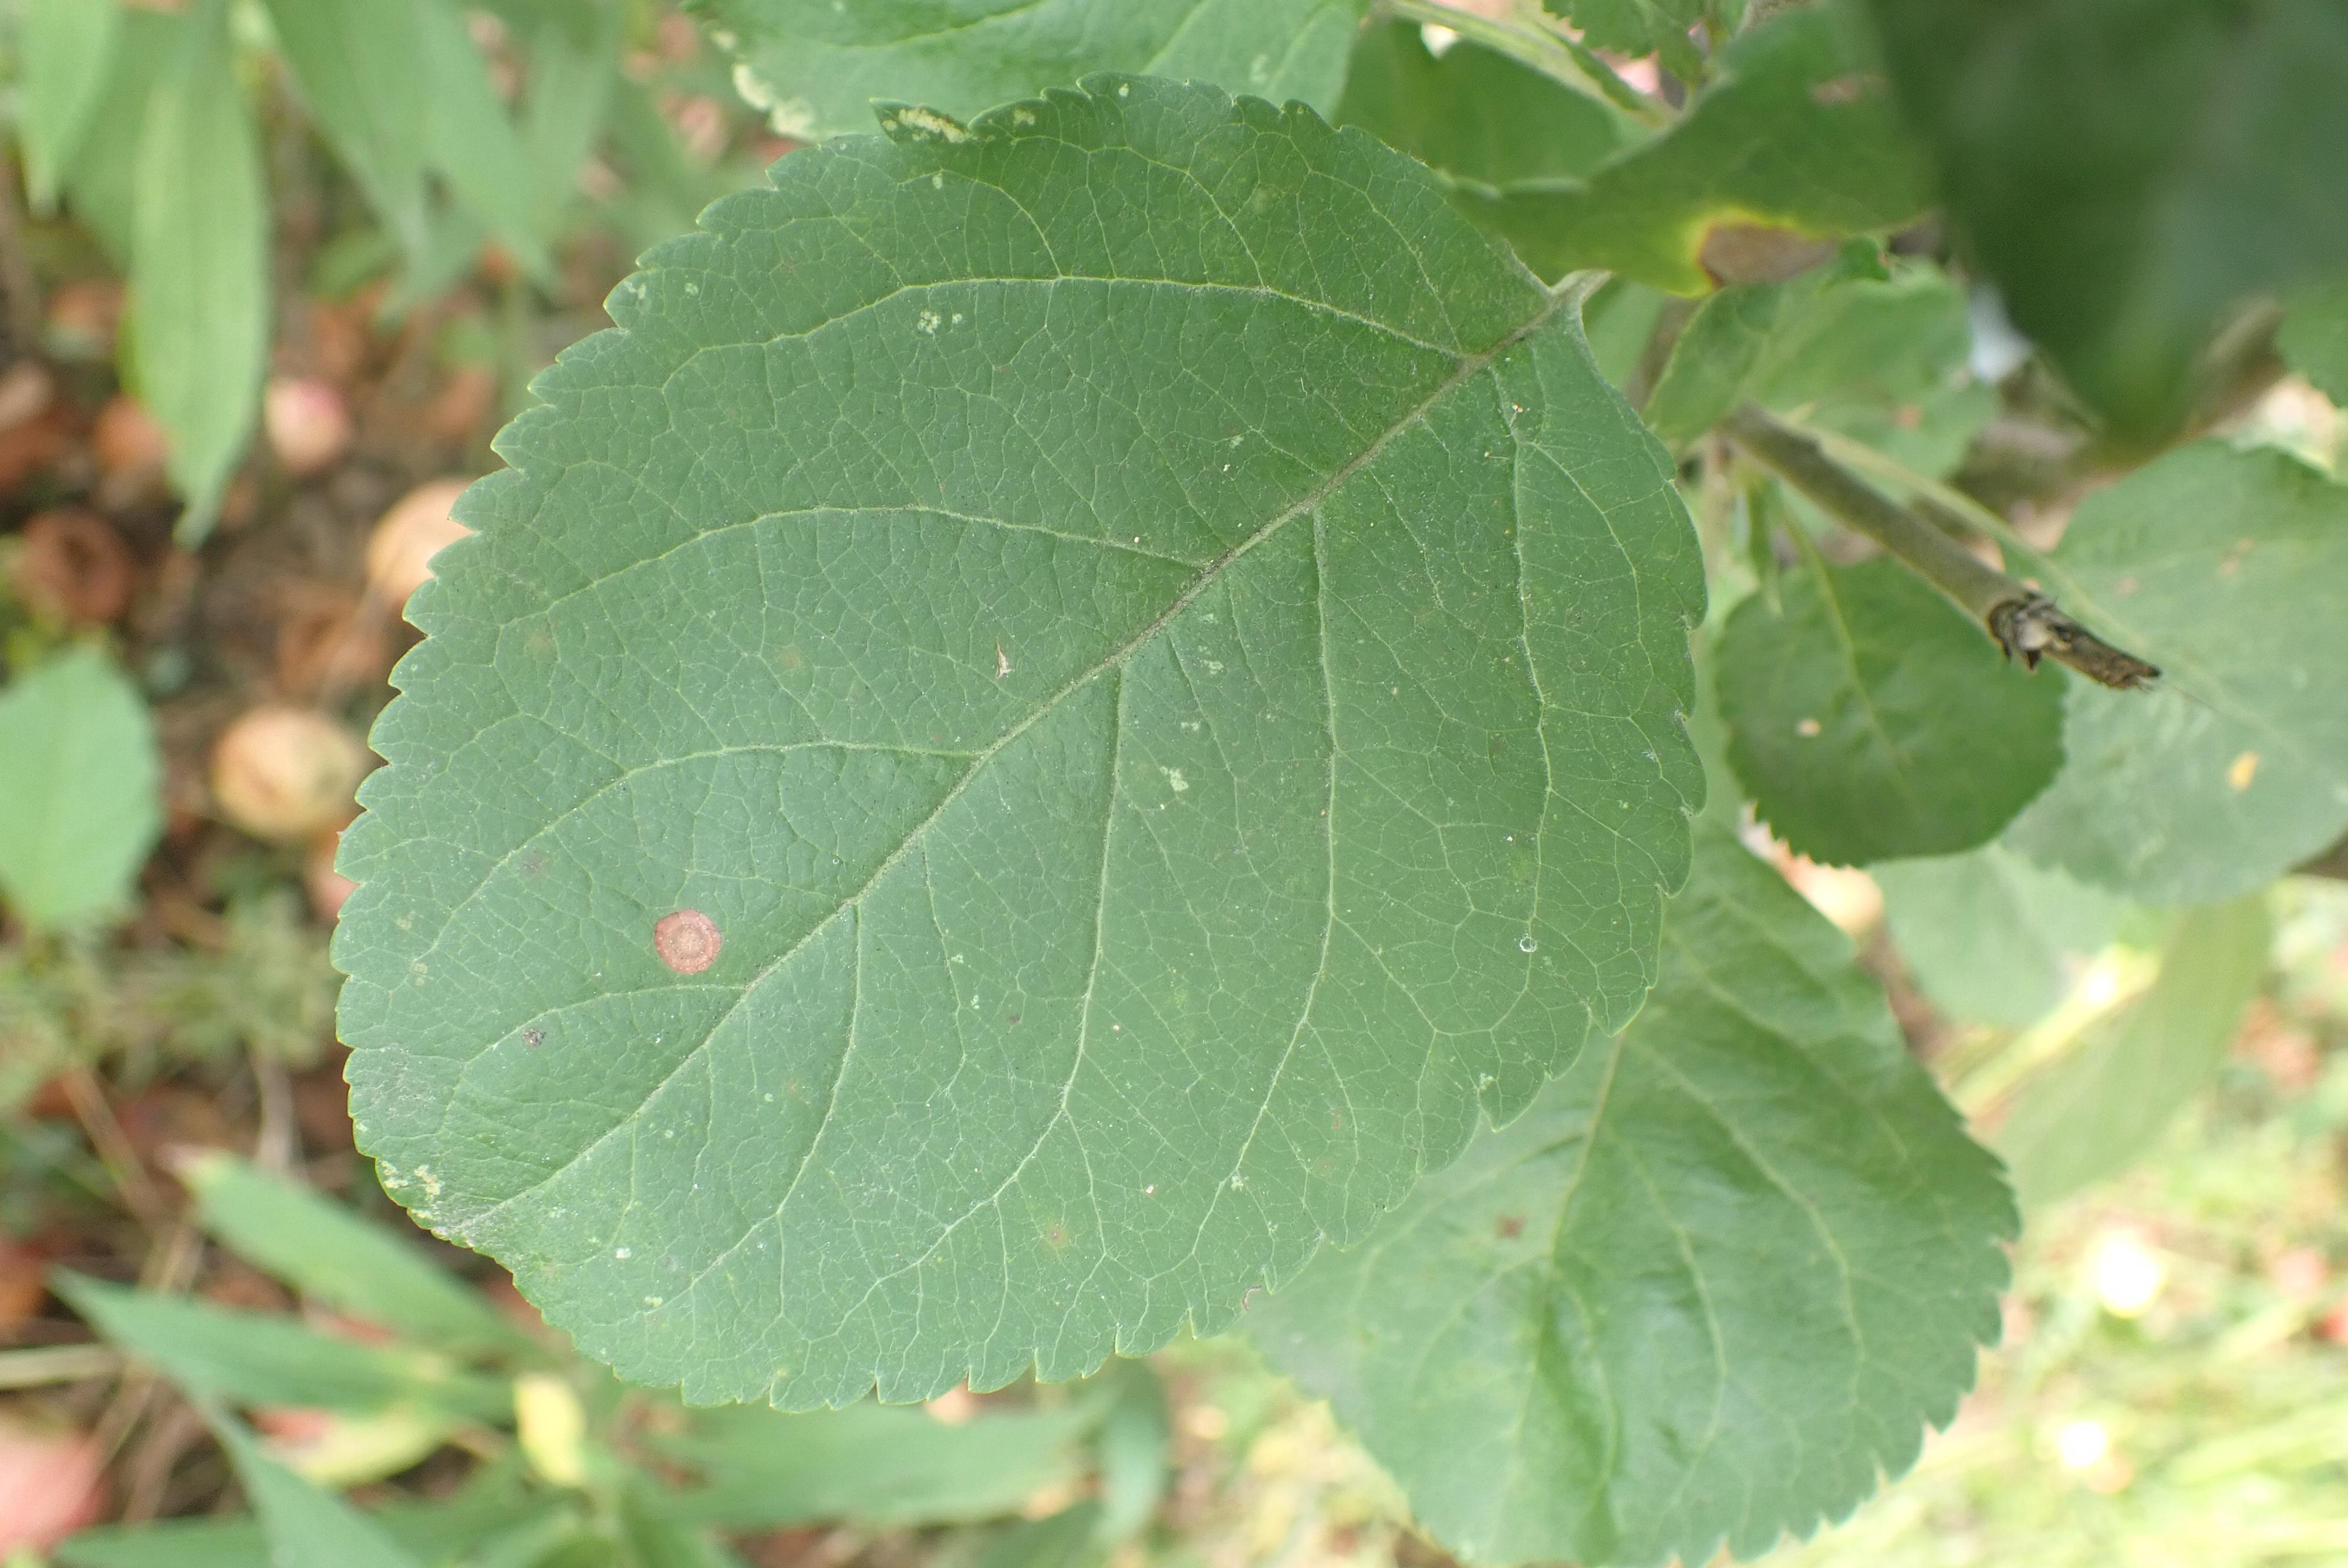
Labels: scab, frog_eye_leaf_spot